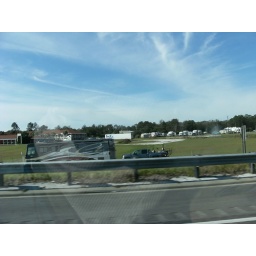
bus towing a truck with a golf cart in it